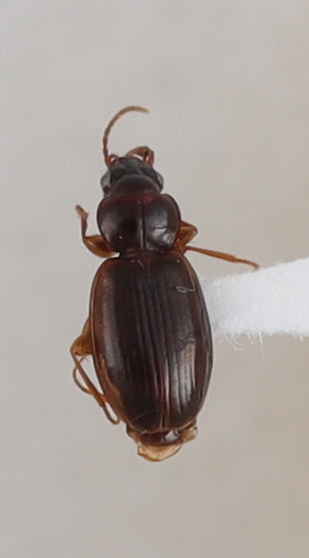
Scientific name: Trechus obtusus
Plot: 2
Trap: S
Collected: 20240717